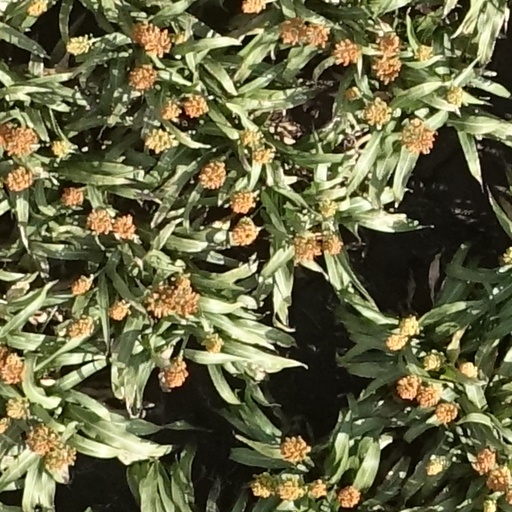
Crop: sorghum